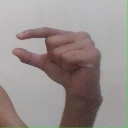
अक्षर: ग